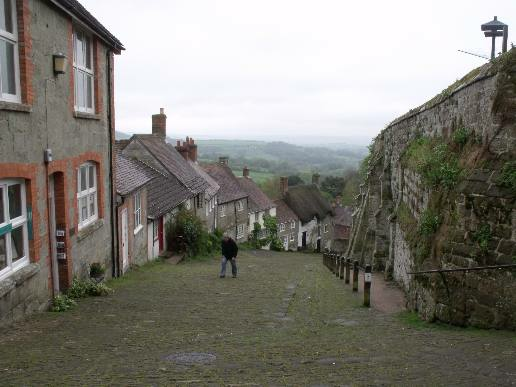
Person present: No